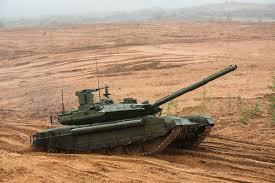
Label: T-90